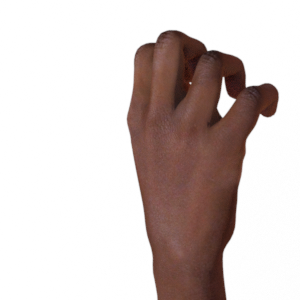
Label: rock